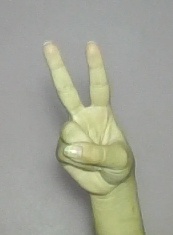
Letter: taa